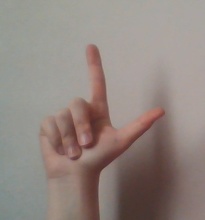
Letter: laam